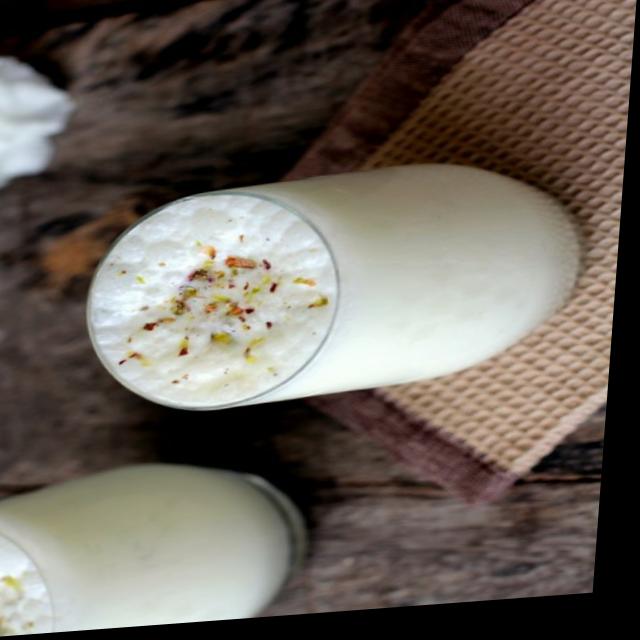
Dish: lassi